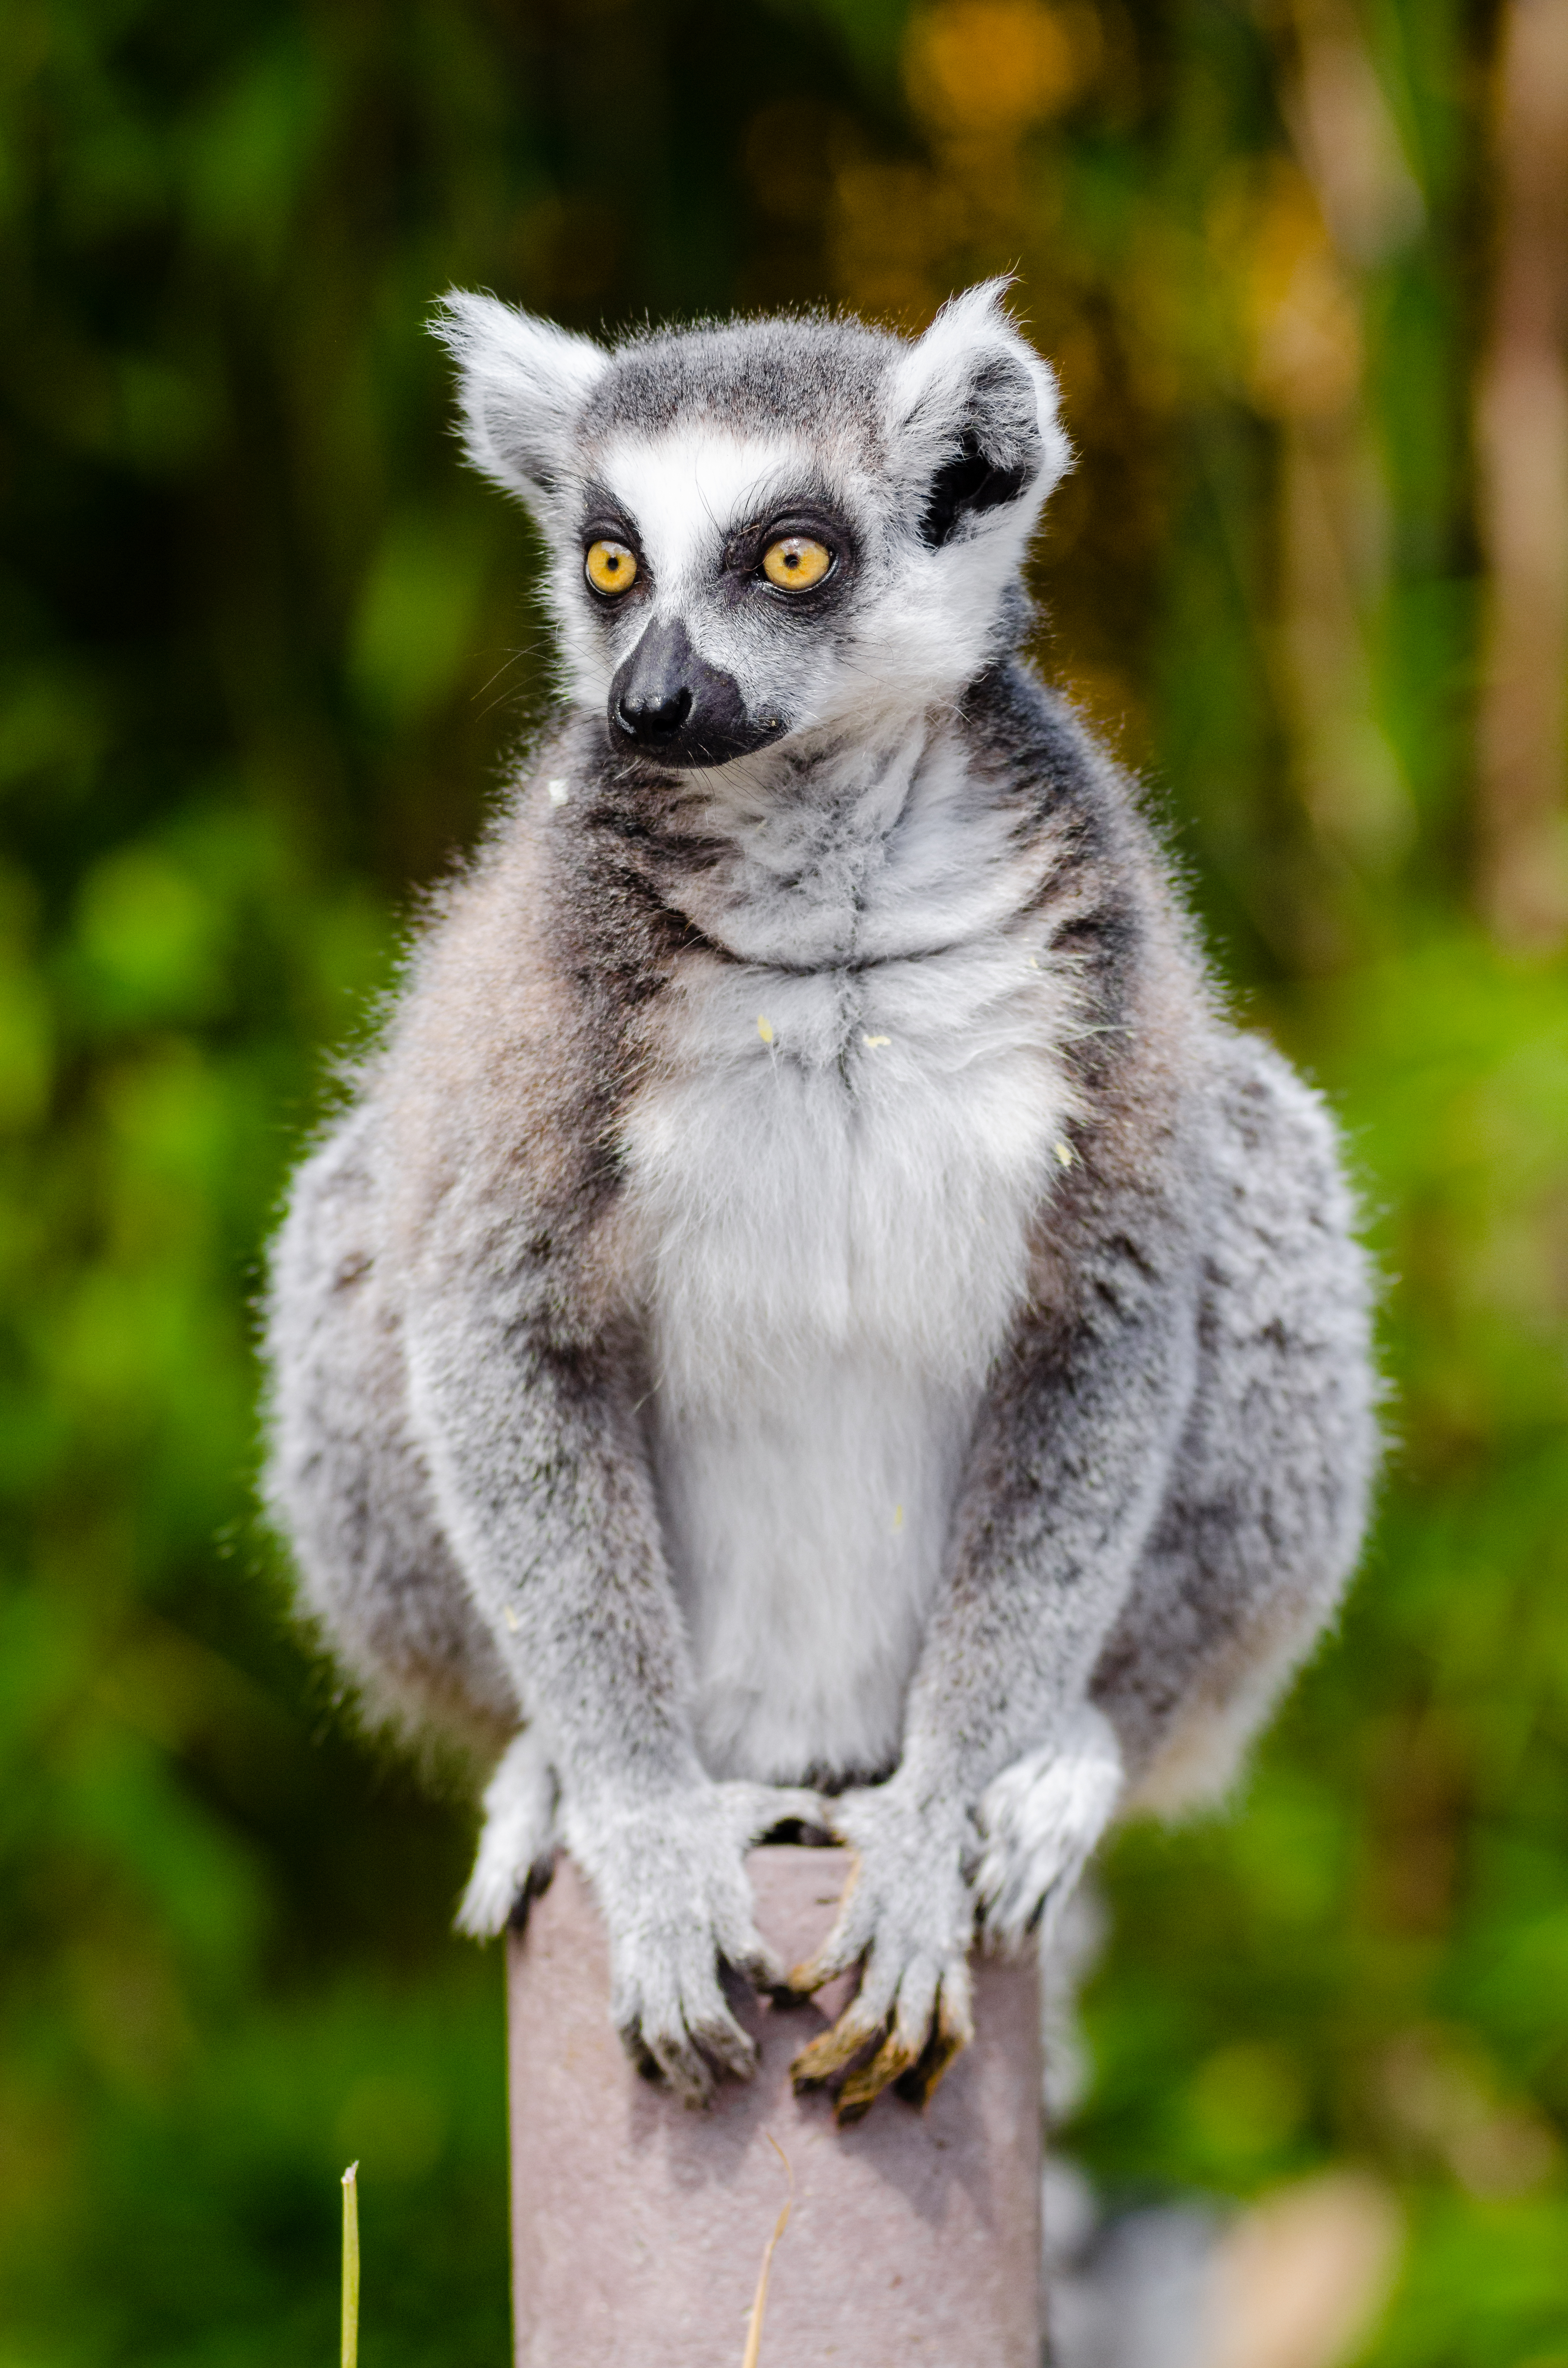
animal, wildlife, zoo, mammal, fauna, primate, madagascar, vertebrate, lemur